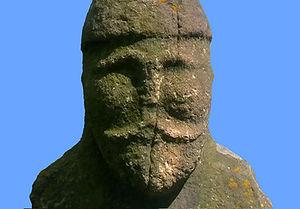
Les Coumans ou Cumans, Comans, Koumans désignent les Turcs kiptchaks de la région du fleuve Kouban. Ils étaient appelés en russe Polovtses. Peuple turcophone semi-nomade, initialement de religion tengriste, les Kiptchaks occupèrent un vaste territoire qui s'étendait du nord de la mer d'Aral jusqu'à la région au nord de la mer Noire.